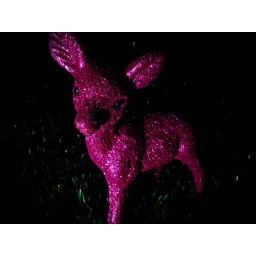
pink glitter deer in headlights on fake grass